Frank Kabui

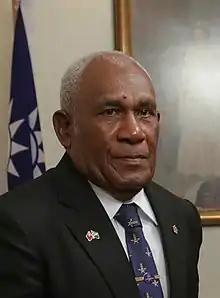
Kabui in 2017

Sir Frank Utu Ofagioro Kabui, GCMG, CSI, OBE, KStJ (born 20 April 1946) was the Governor-General of Solomon Islands from 7 July 2009 to 7 July 2019.